Anneka Di Lorenzo

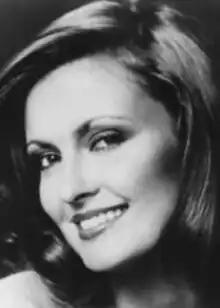

Anneka Di Lorenzo, later Anneka Vasta (born Marjorie Lee Thoreson; September 6, 1952 – January 4, 2011), was an American exploitation film star and nude model.